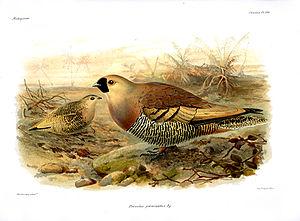
Le Ganga masqué est une espèce d'oiseaux de la famille des Pteroclidae.